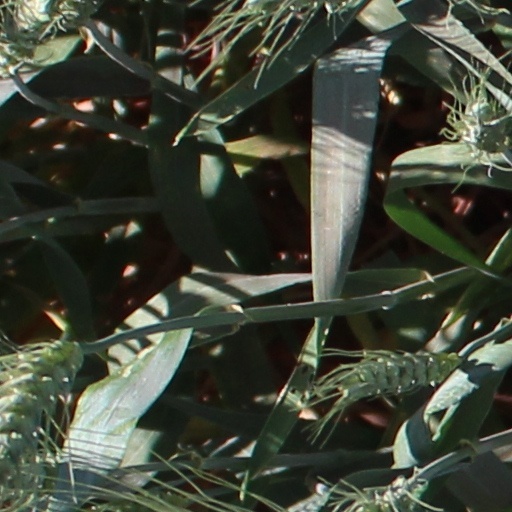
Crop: wheat